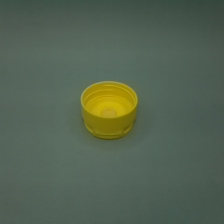
Color: yellow/gold
Cap type: flip-top cap